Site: brandenburg
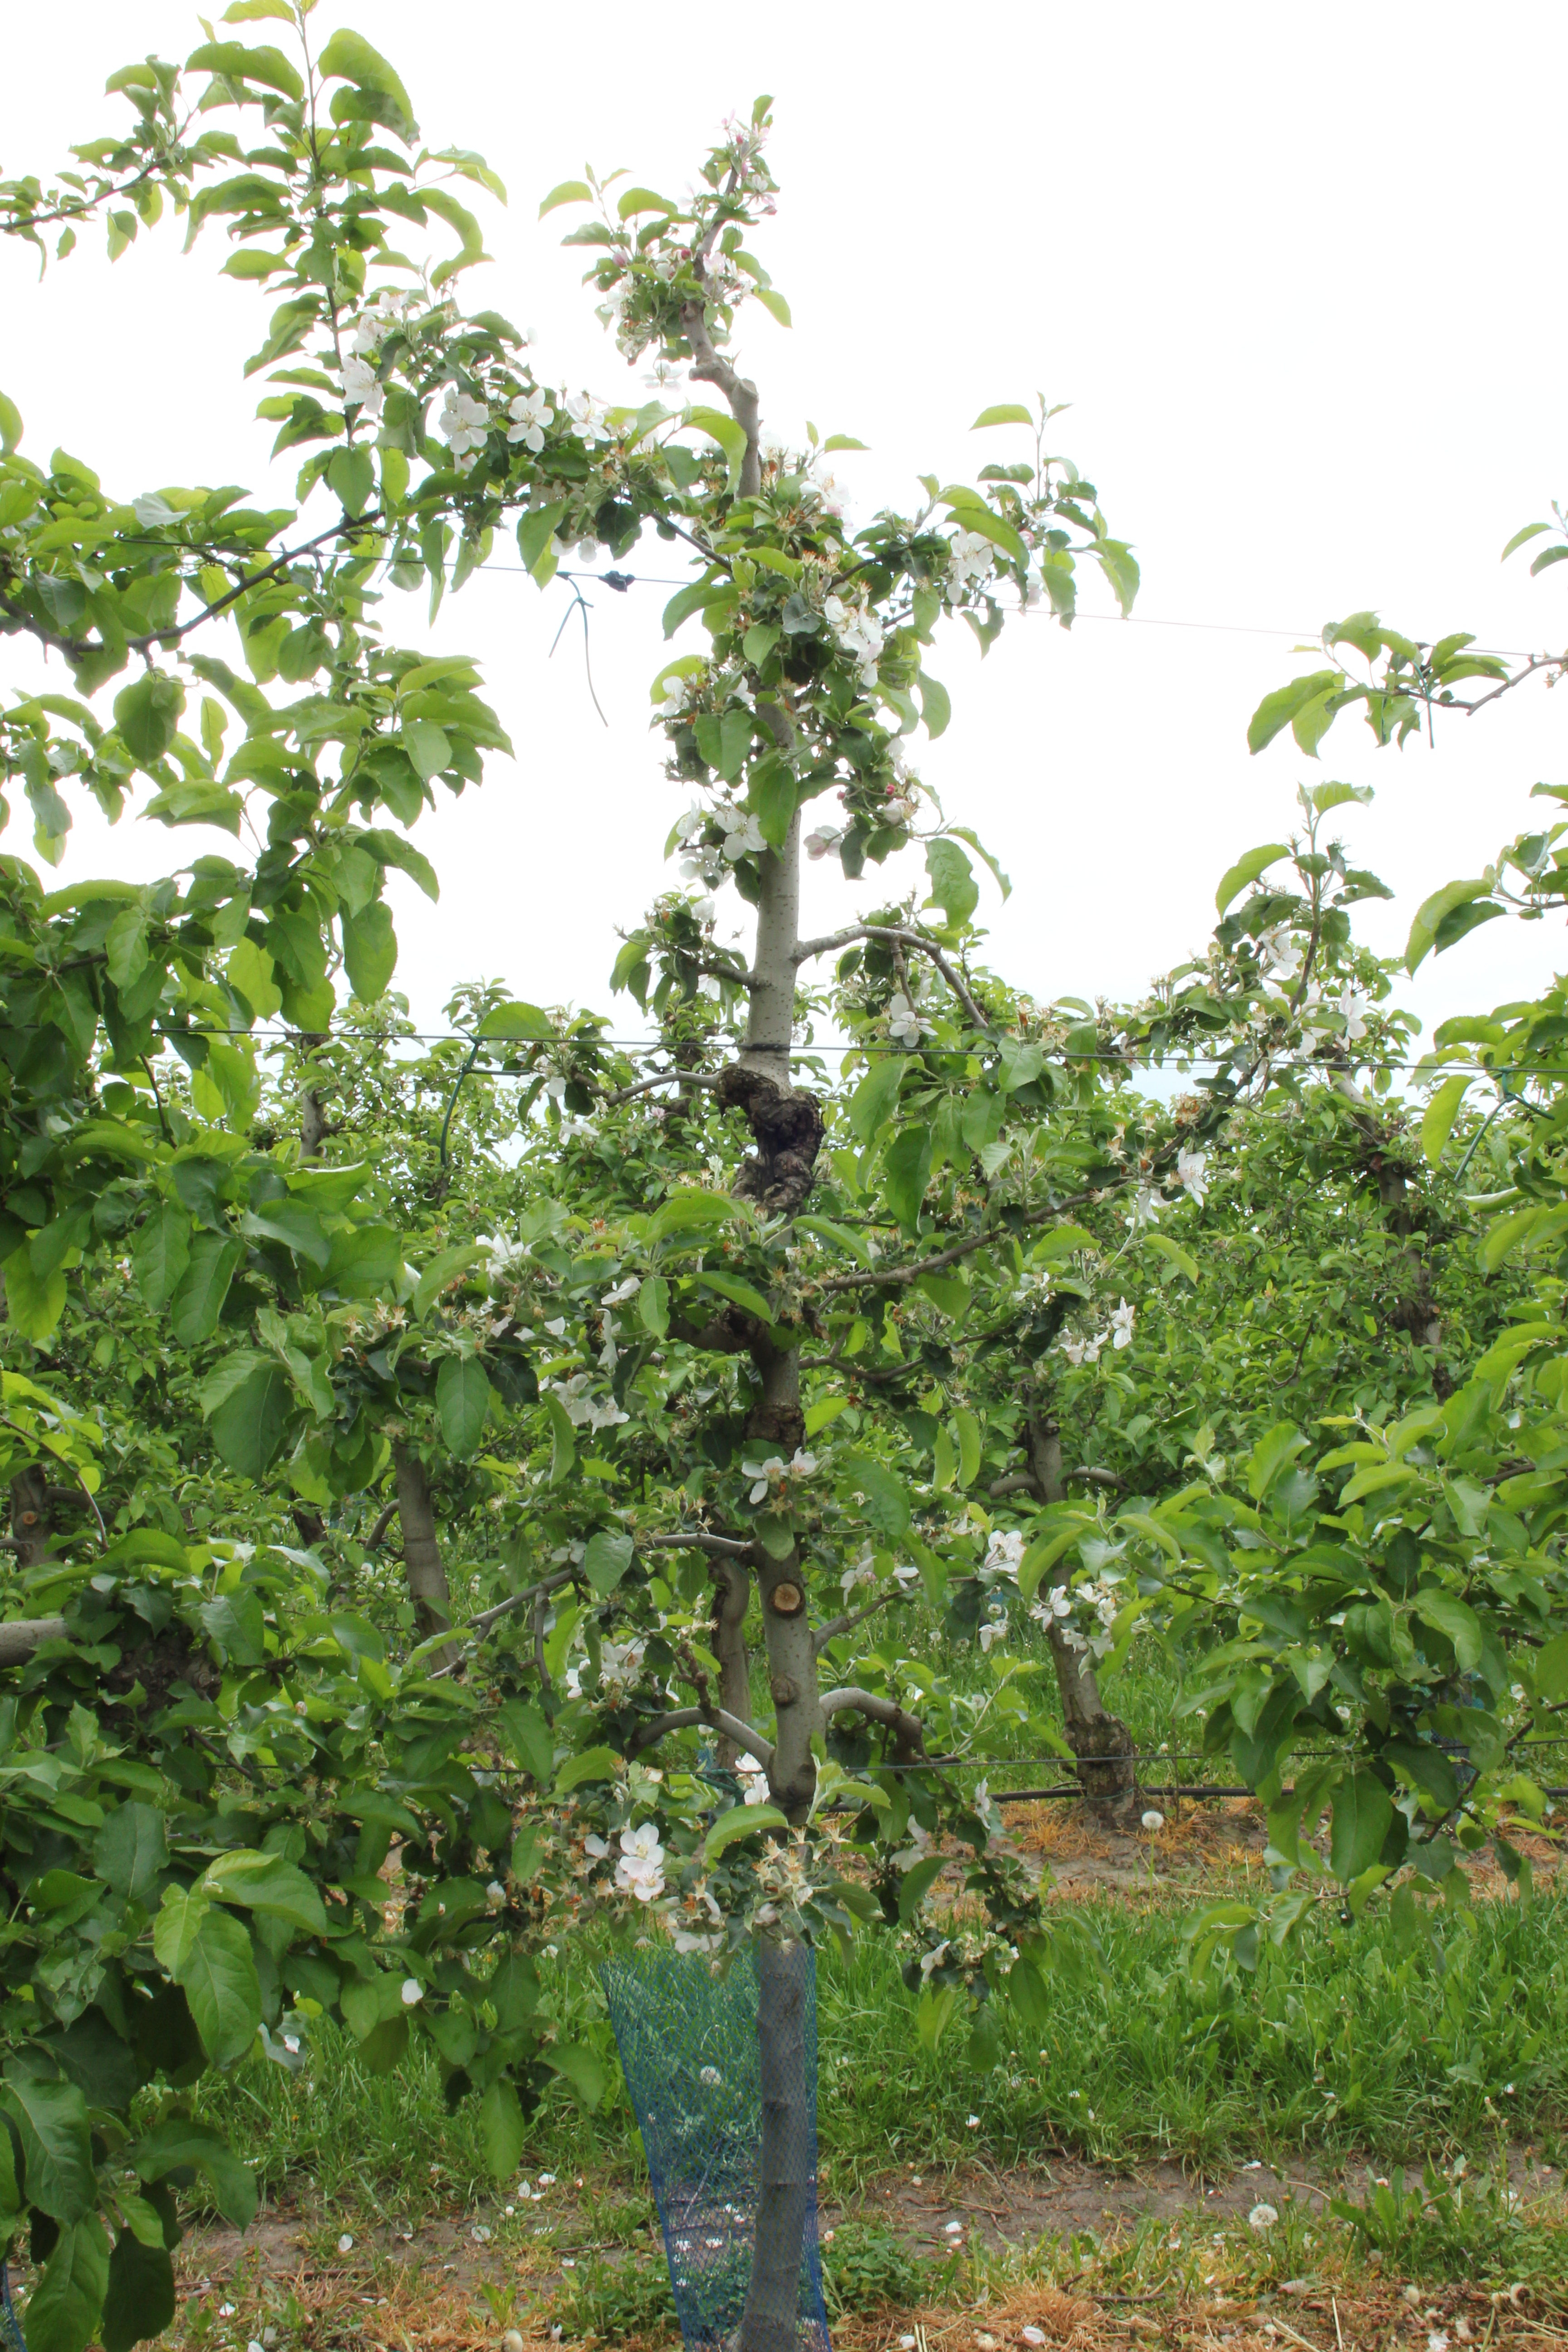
Growth stage (BBCH 67): Flowering